Tropical cyclones in 2002

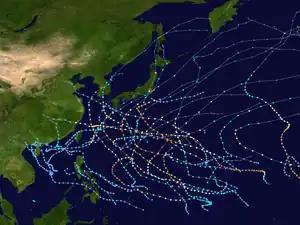
2002 Pacific typhoon season summary map

The season was slightly above average with many tropical cyclones affecting Japan and China. Every month had tropical activity, with most storms forming from July through October. Overall, there were 44 tropical depressions declared officially or unofficially, of which 26 became named storms; of those, there were 15 typhoons, which is the equivalent of a minimal hurricane, while 8 of the 15 typhoon intensified into super typhoons unofficially by the JTWC. The season began early with the first storm, Tapah, developing on January 10, east of the Philippines. Two months later, Typhoon Mitag became the first super typhoon ever to be recorded in March. In June, Typhoon Chataan dropped heavy rainfall in the Federated States of Micronesia, killing 48 people and becoming the deadliest natural disaster in the state of Chuuk. Chataan later left heavy damage in Guam before striking Japan. In August, Typhoon Rusa became the deadliest typhoon in South Korea in 43 years, causing 238 deaths and $4.2 billion in damage. Typhoon Higos in October was the fifth strongest typhoon to strike Tokyo since World War II. The final typhoon of the season was Typhoon Pongsona, which was one of the costliest storms on record in Guam; it did damage worth $700 million on the island before dissipating on December 11.